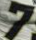
Number: 7